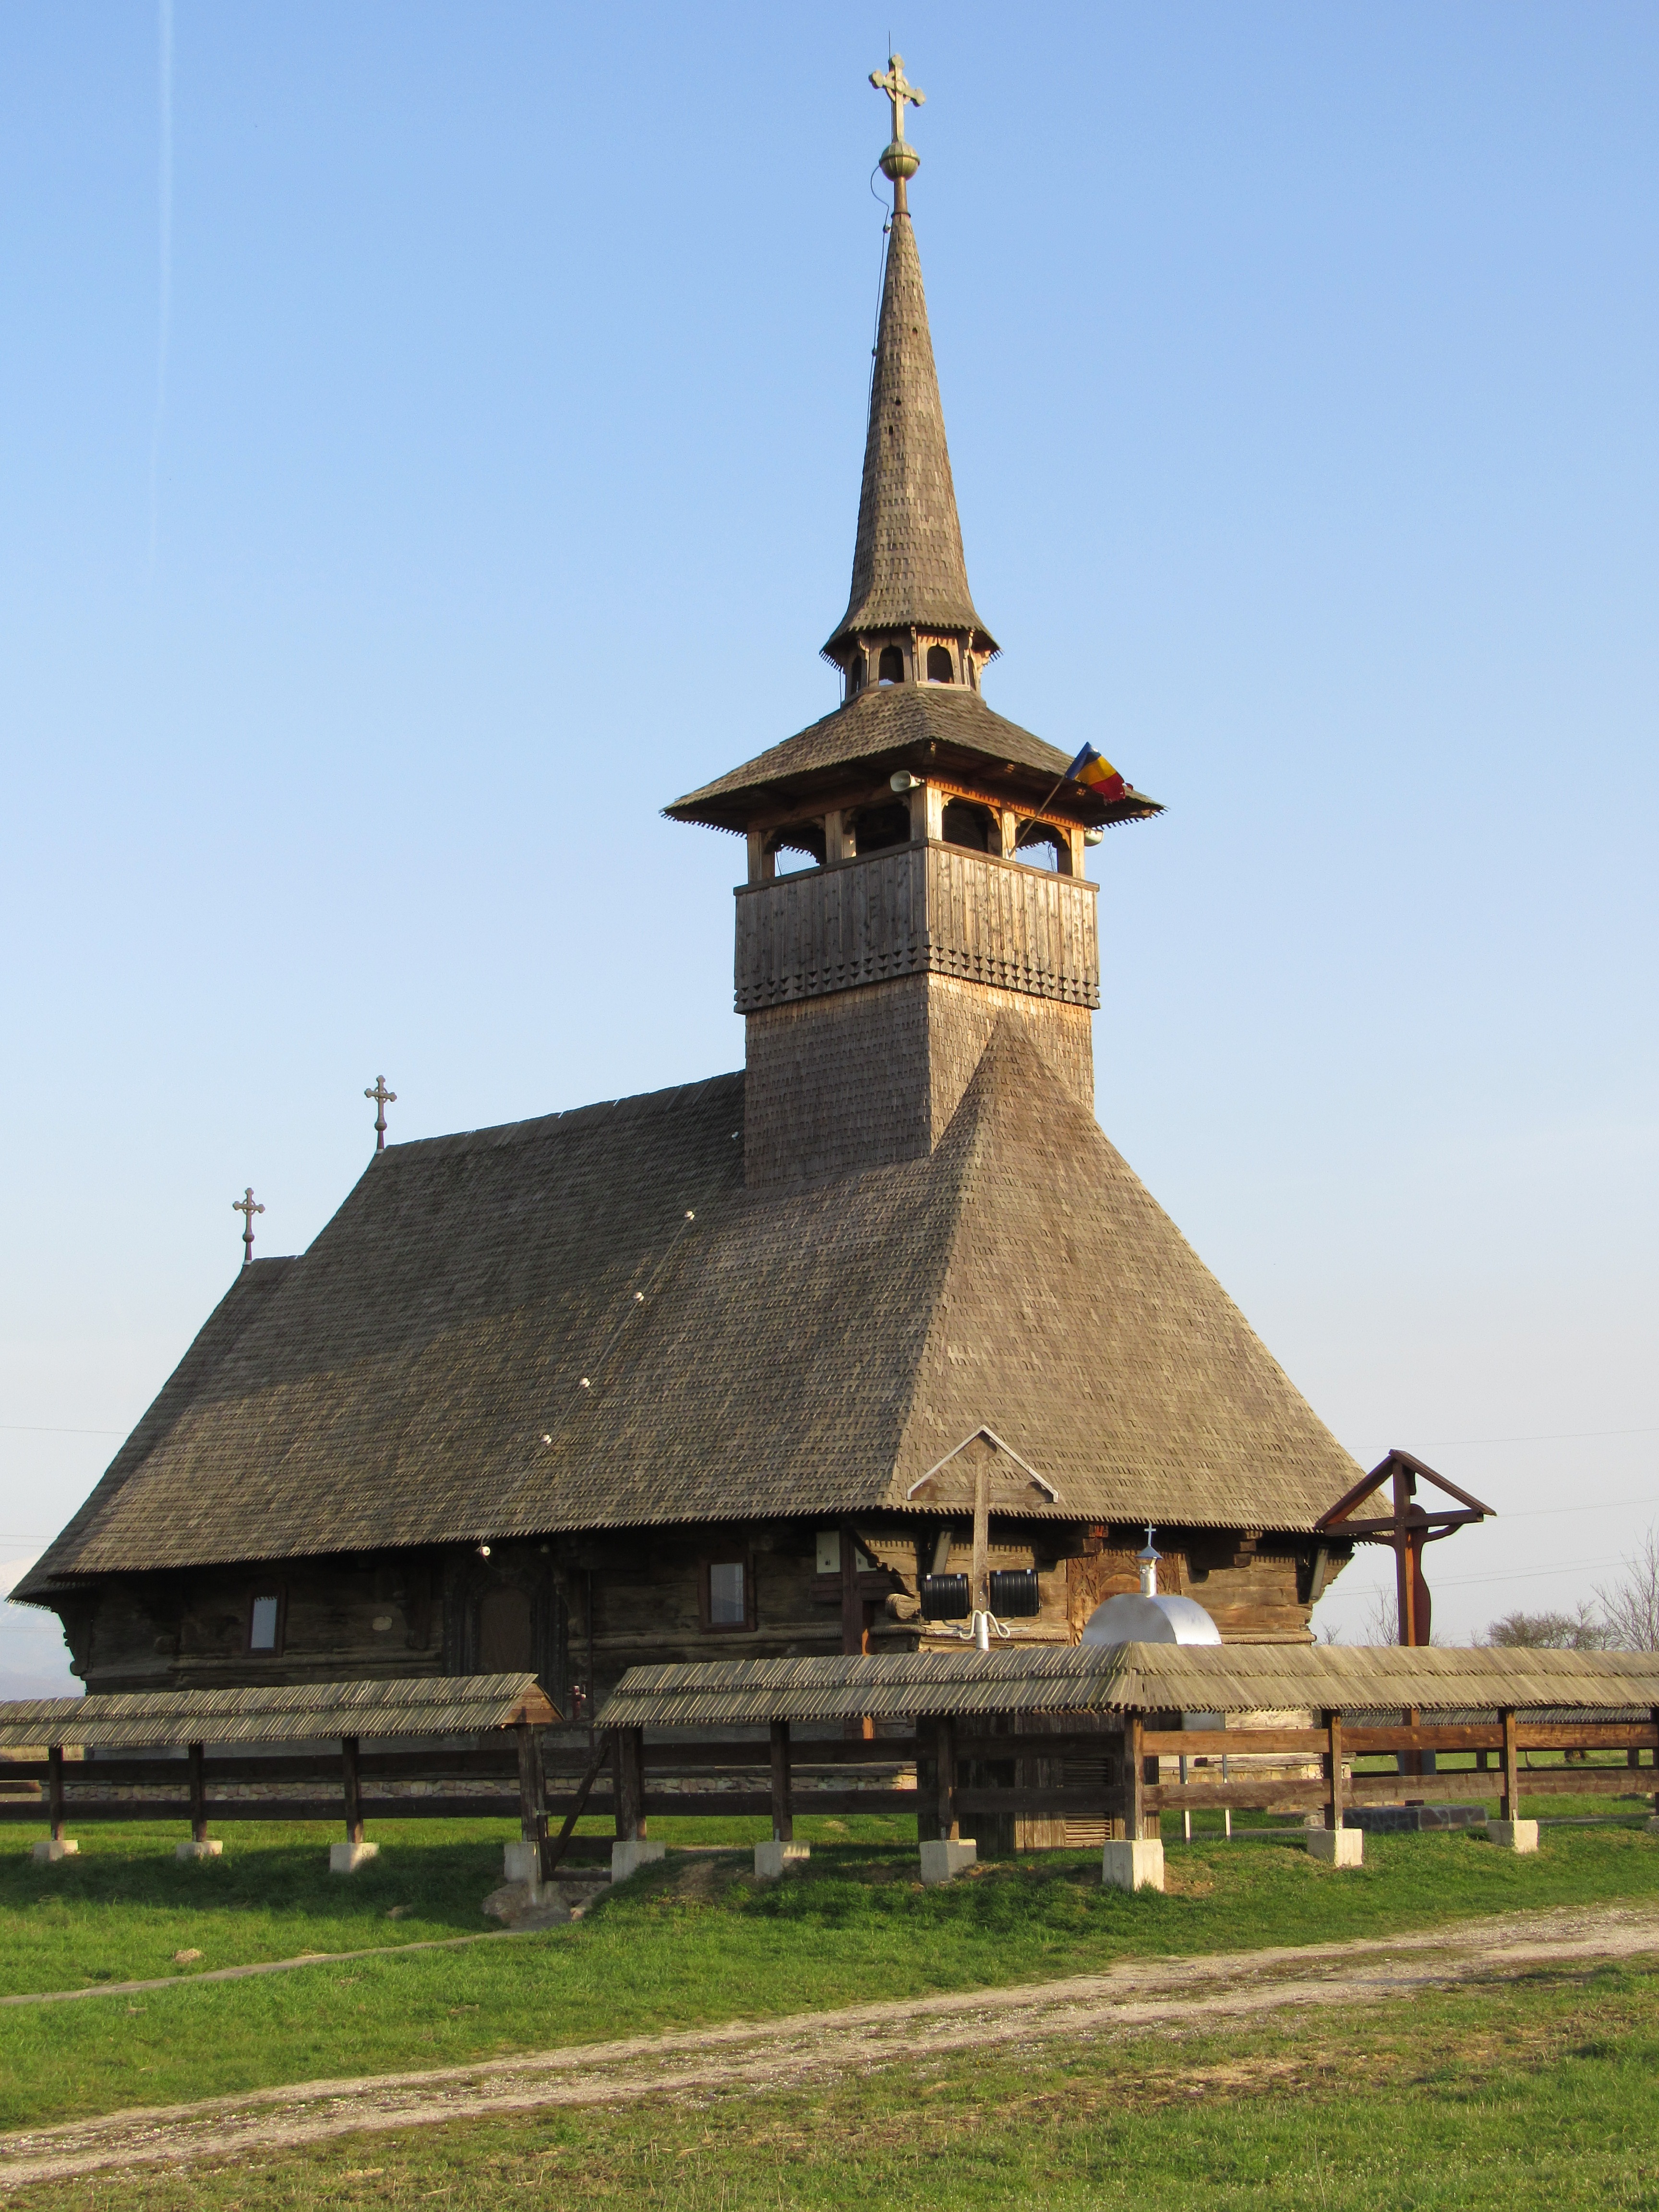
building, monument, tower, landmark, church, chapel, place of worship, bell tower, steeple, monastery, romania, transylvania, crisana, wooden church, bihor, cucuceni